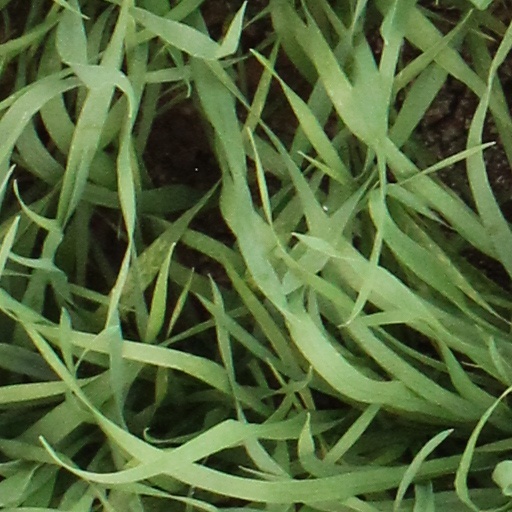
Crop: wheat